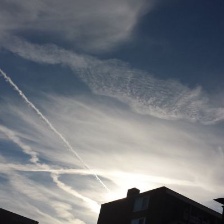
Cloud type: Contrail